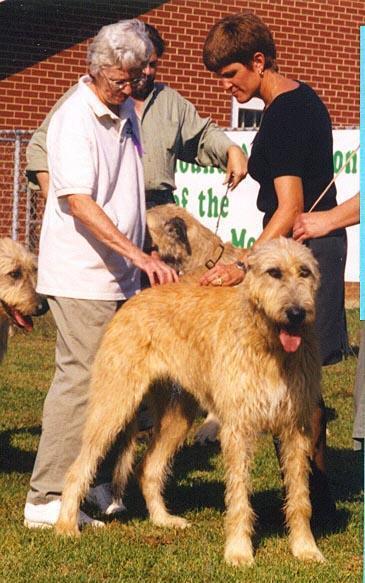
Irish_wolfhound